World War II in Albania

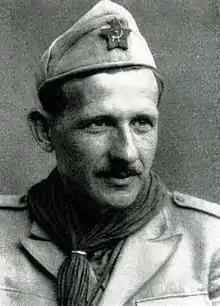
Mehmet Shehu as a partisan

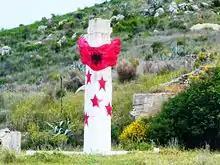
"" commemorating partisan forces in Southeastern Albania

Enver Hoxha and a veteran of the Spanish Civil War, Mehmet Shehu, eventually rose to become the most powerful figures in Albania for decades after the war. The dominant figure of modern Albanian history, Enver Hoxha rose from obscurity. Born in 1908 to a Tosk landowner from Gjirokastër who returned to Albania after working in the United States, Hoxha attended the country's best college-preparatory school, the National Lycée in Korçë. In 1930 he attended the university at Montpellier in France, but lost an Albanian state scholarship for neglecting his studies. He subsequently moved to Paris and Brussels. After returning to Albania in 1936 without having earned a degree, he taught French for years at his former lycée and participated in a communist cell in Korçë. He later went to Tirana and when the Albanian Communist Party was formed in November 1941, he was appointed as the general secretary of the party, a post he kept until his death in 1985.